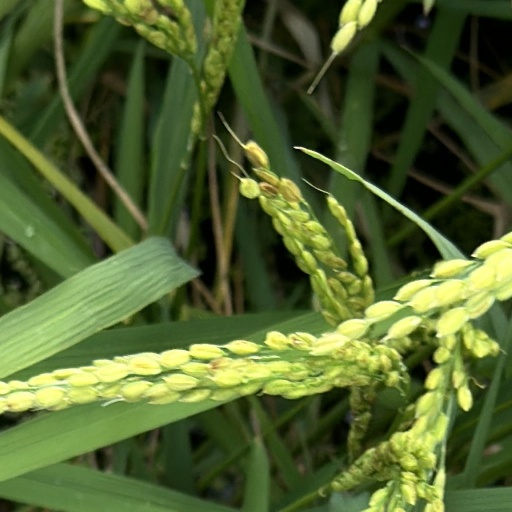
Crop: rice